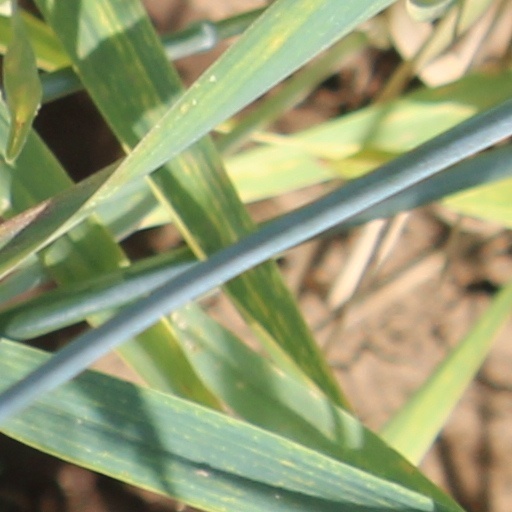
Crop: wheat